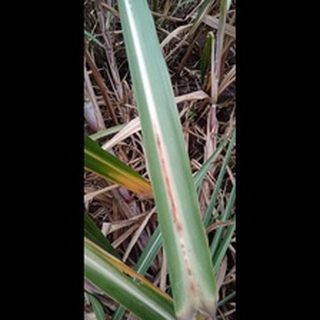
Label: sugarcane_red_rot